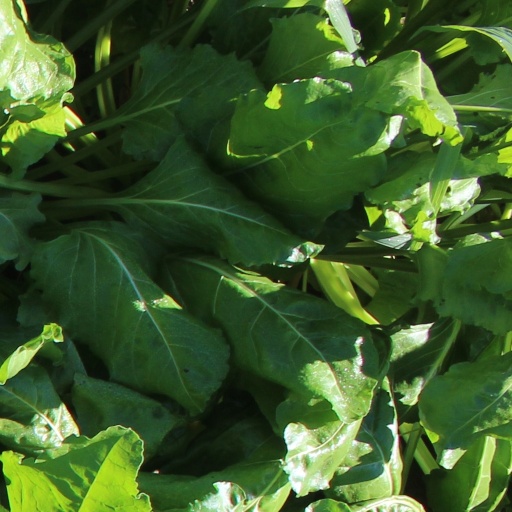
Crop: sugar beet